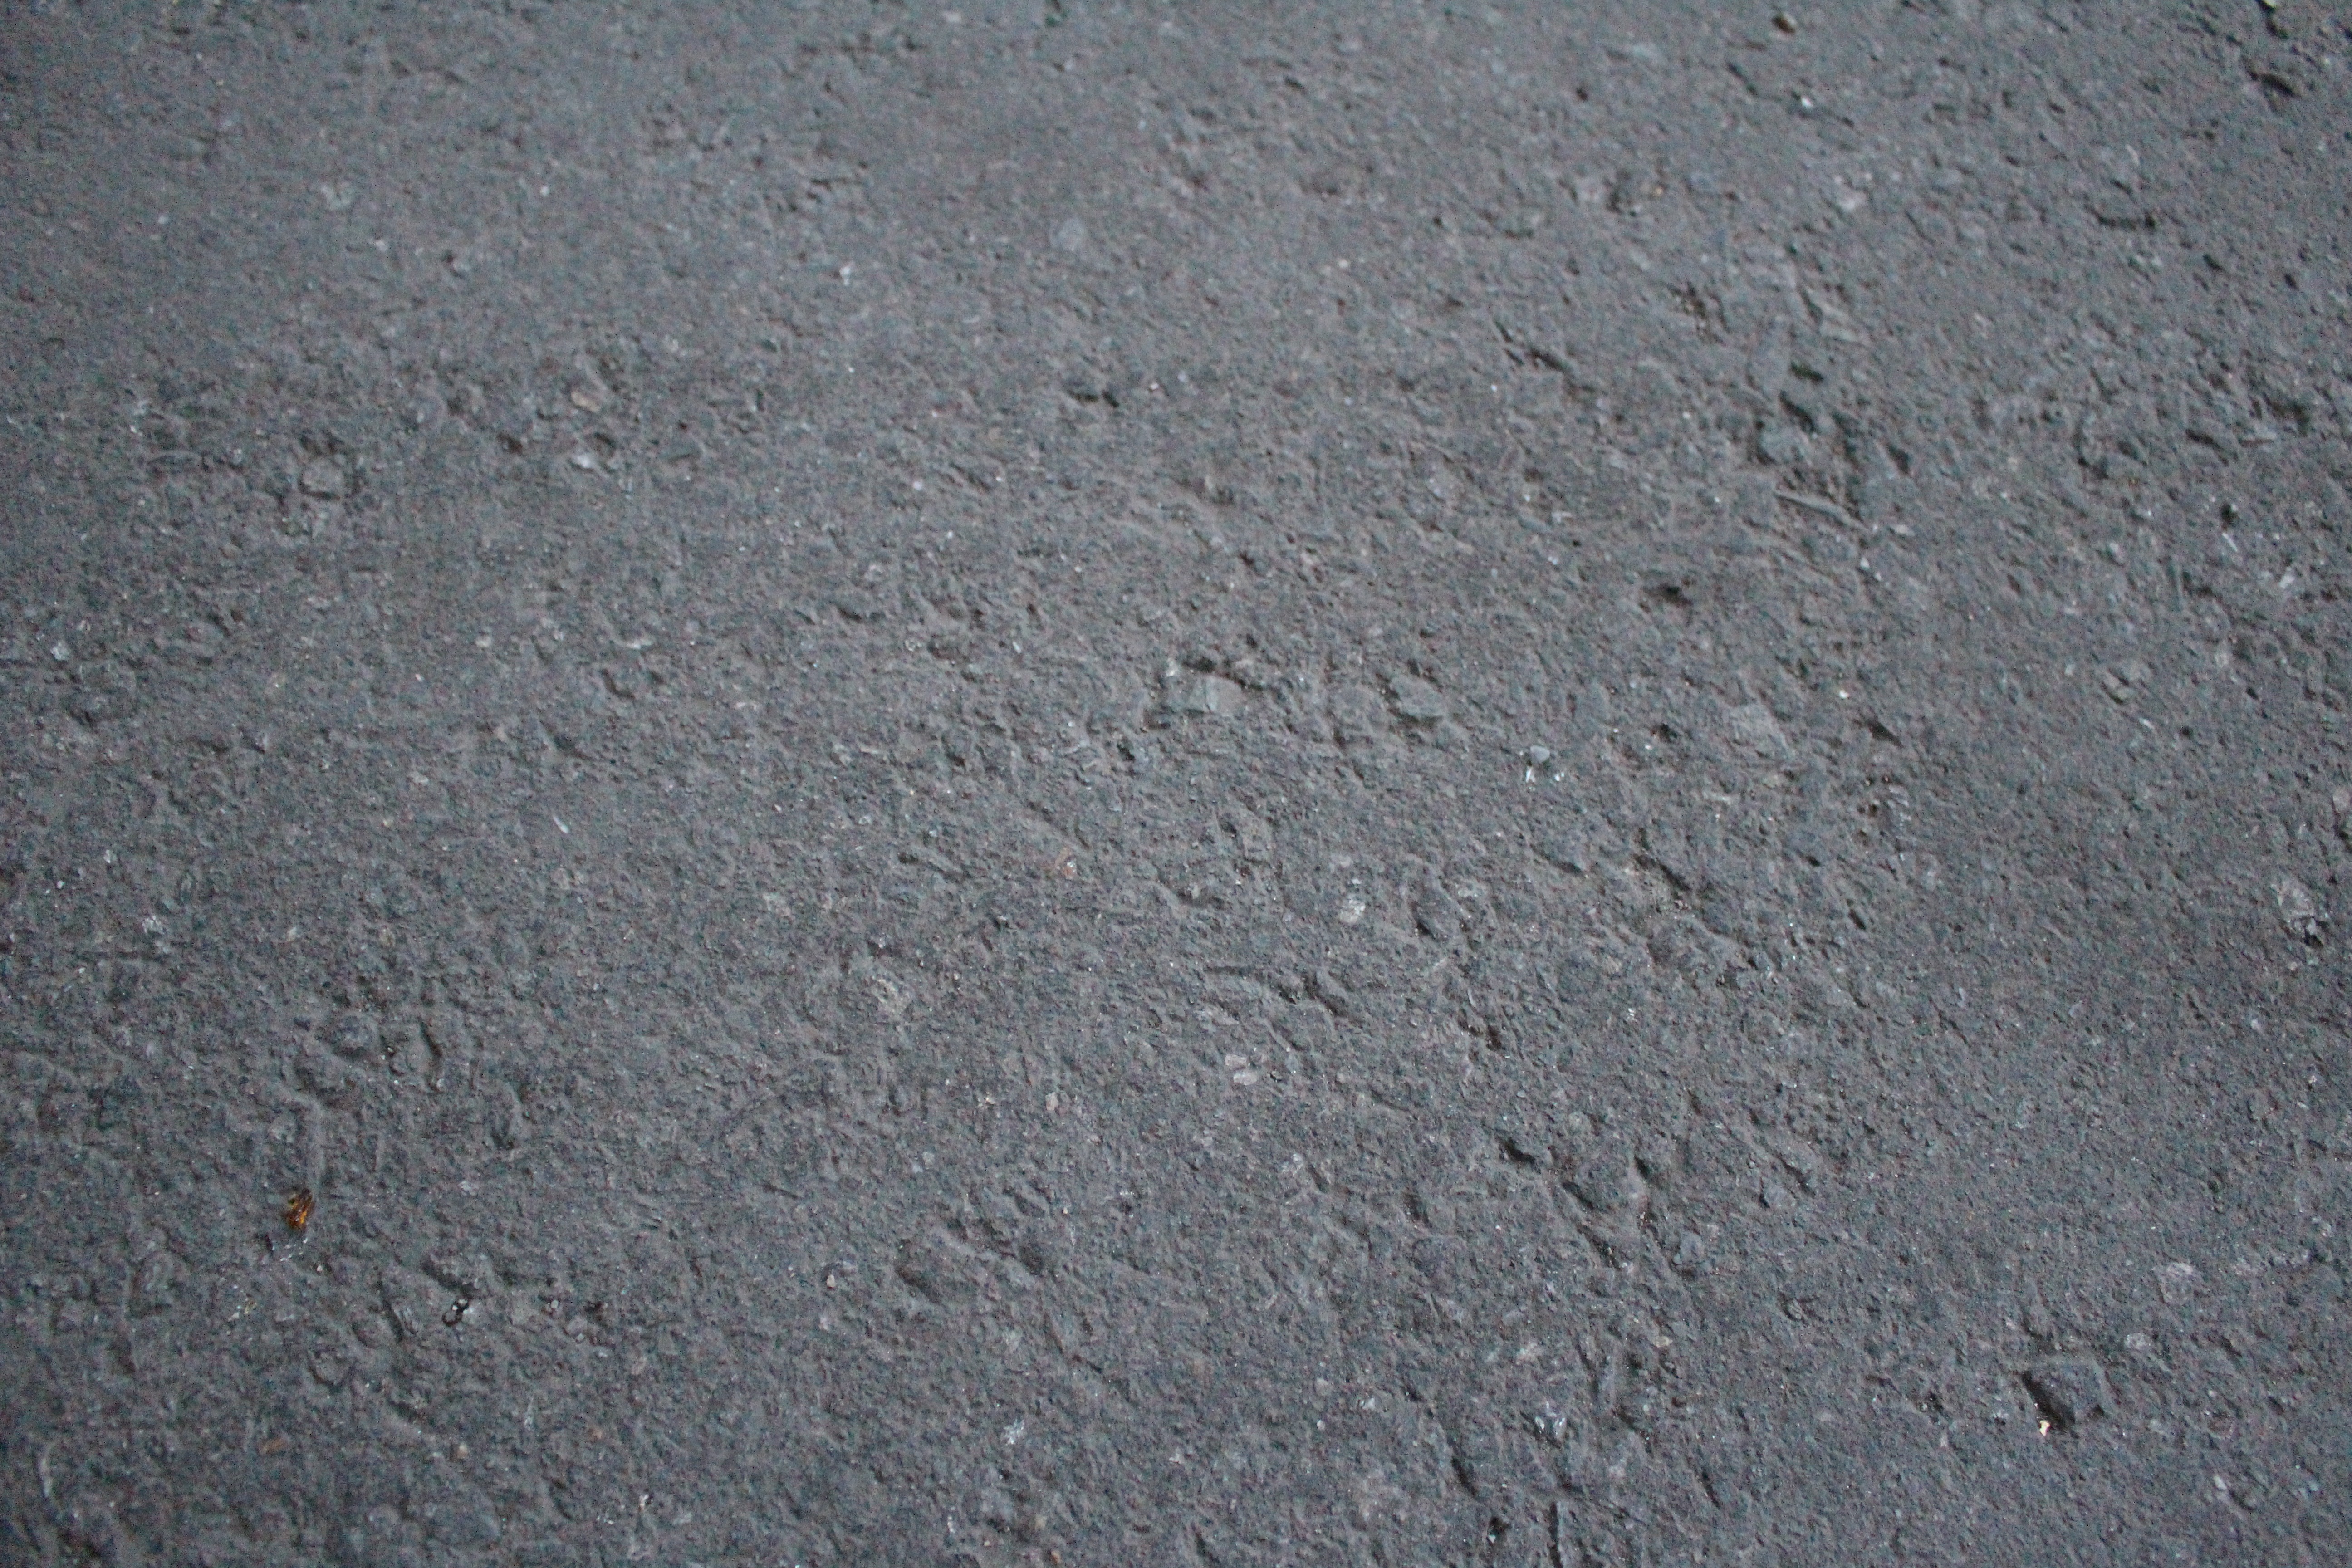
road, texture, floor, land, asphalt, soil, material, flooring, road surface